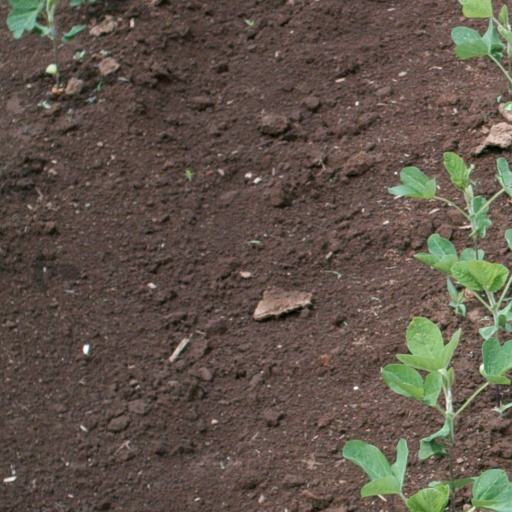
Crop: soybean